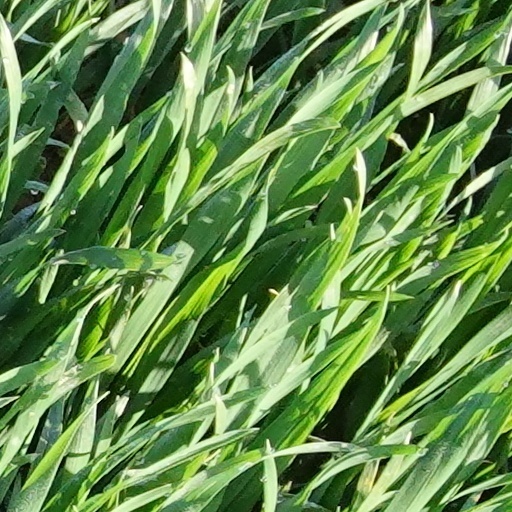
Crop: wheat